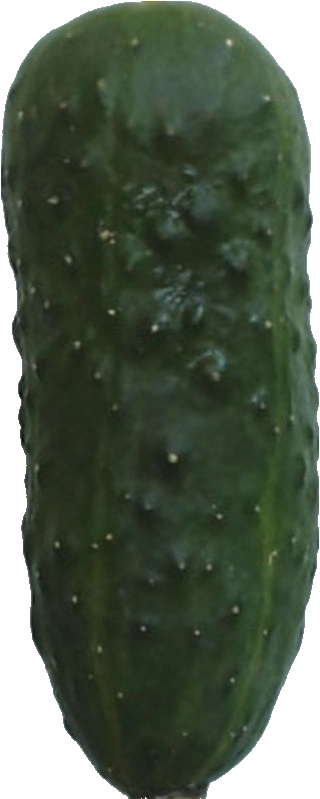
Label: cucumber_1